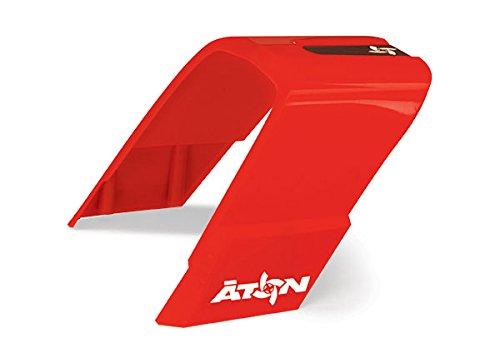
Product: Traxxas 7918 Aton Red Roll Hoop Canopy
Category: Hobbies | Remote & App Controlled Vehicles & Parts | Remote & App Controlled Vehicle Parts | Vehicle Bodies & Scale Accessories | Vehicle Scale Accessories
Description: Replacement roll hoop canopy for Aton.
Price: $8.34
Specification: ProductDimensions:4.5x3.5x1.5inches|ItemWeight:0.8ounces|ShippingWeight:1.6ounces(Viewshippingratesandpolicies)|DomesticShipping:ItemcanbeshippedwithinU.S.|InternationalShipping:Thisitemisnoteligibleforinternationalshipping.LearnMore|ASIN:B01A6YDOCK|Itemmodelnumber:7918|Manufacturerrecommendedage:14yearsandup